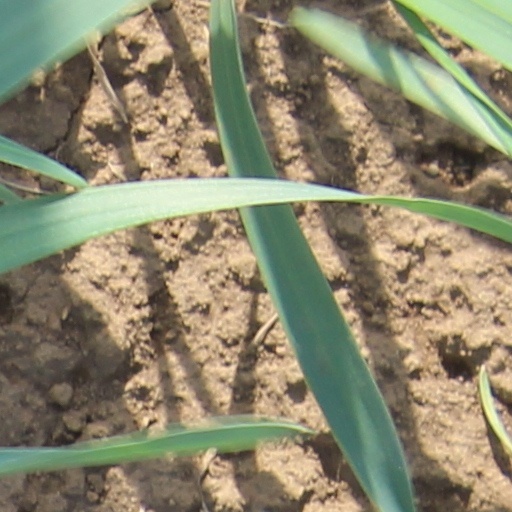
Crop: wheat